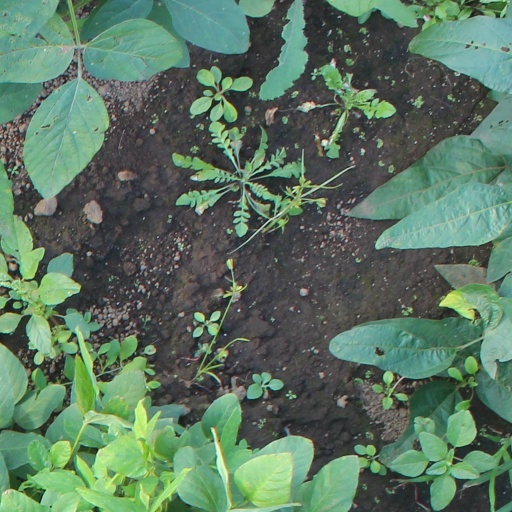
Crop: soybean